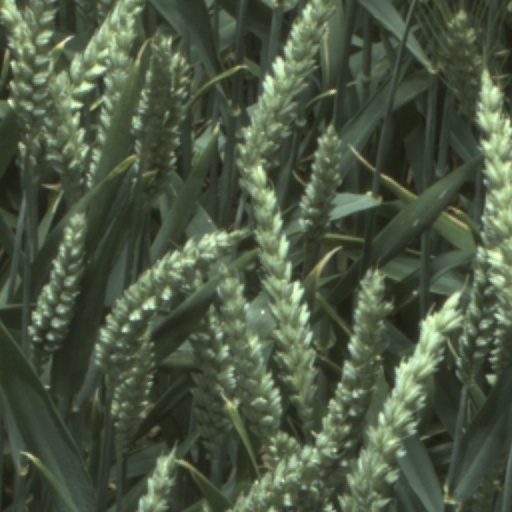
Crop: wheat